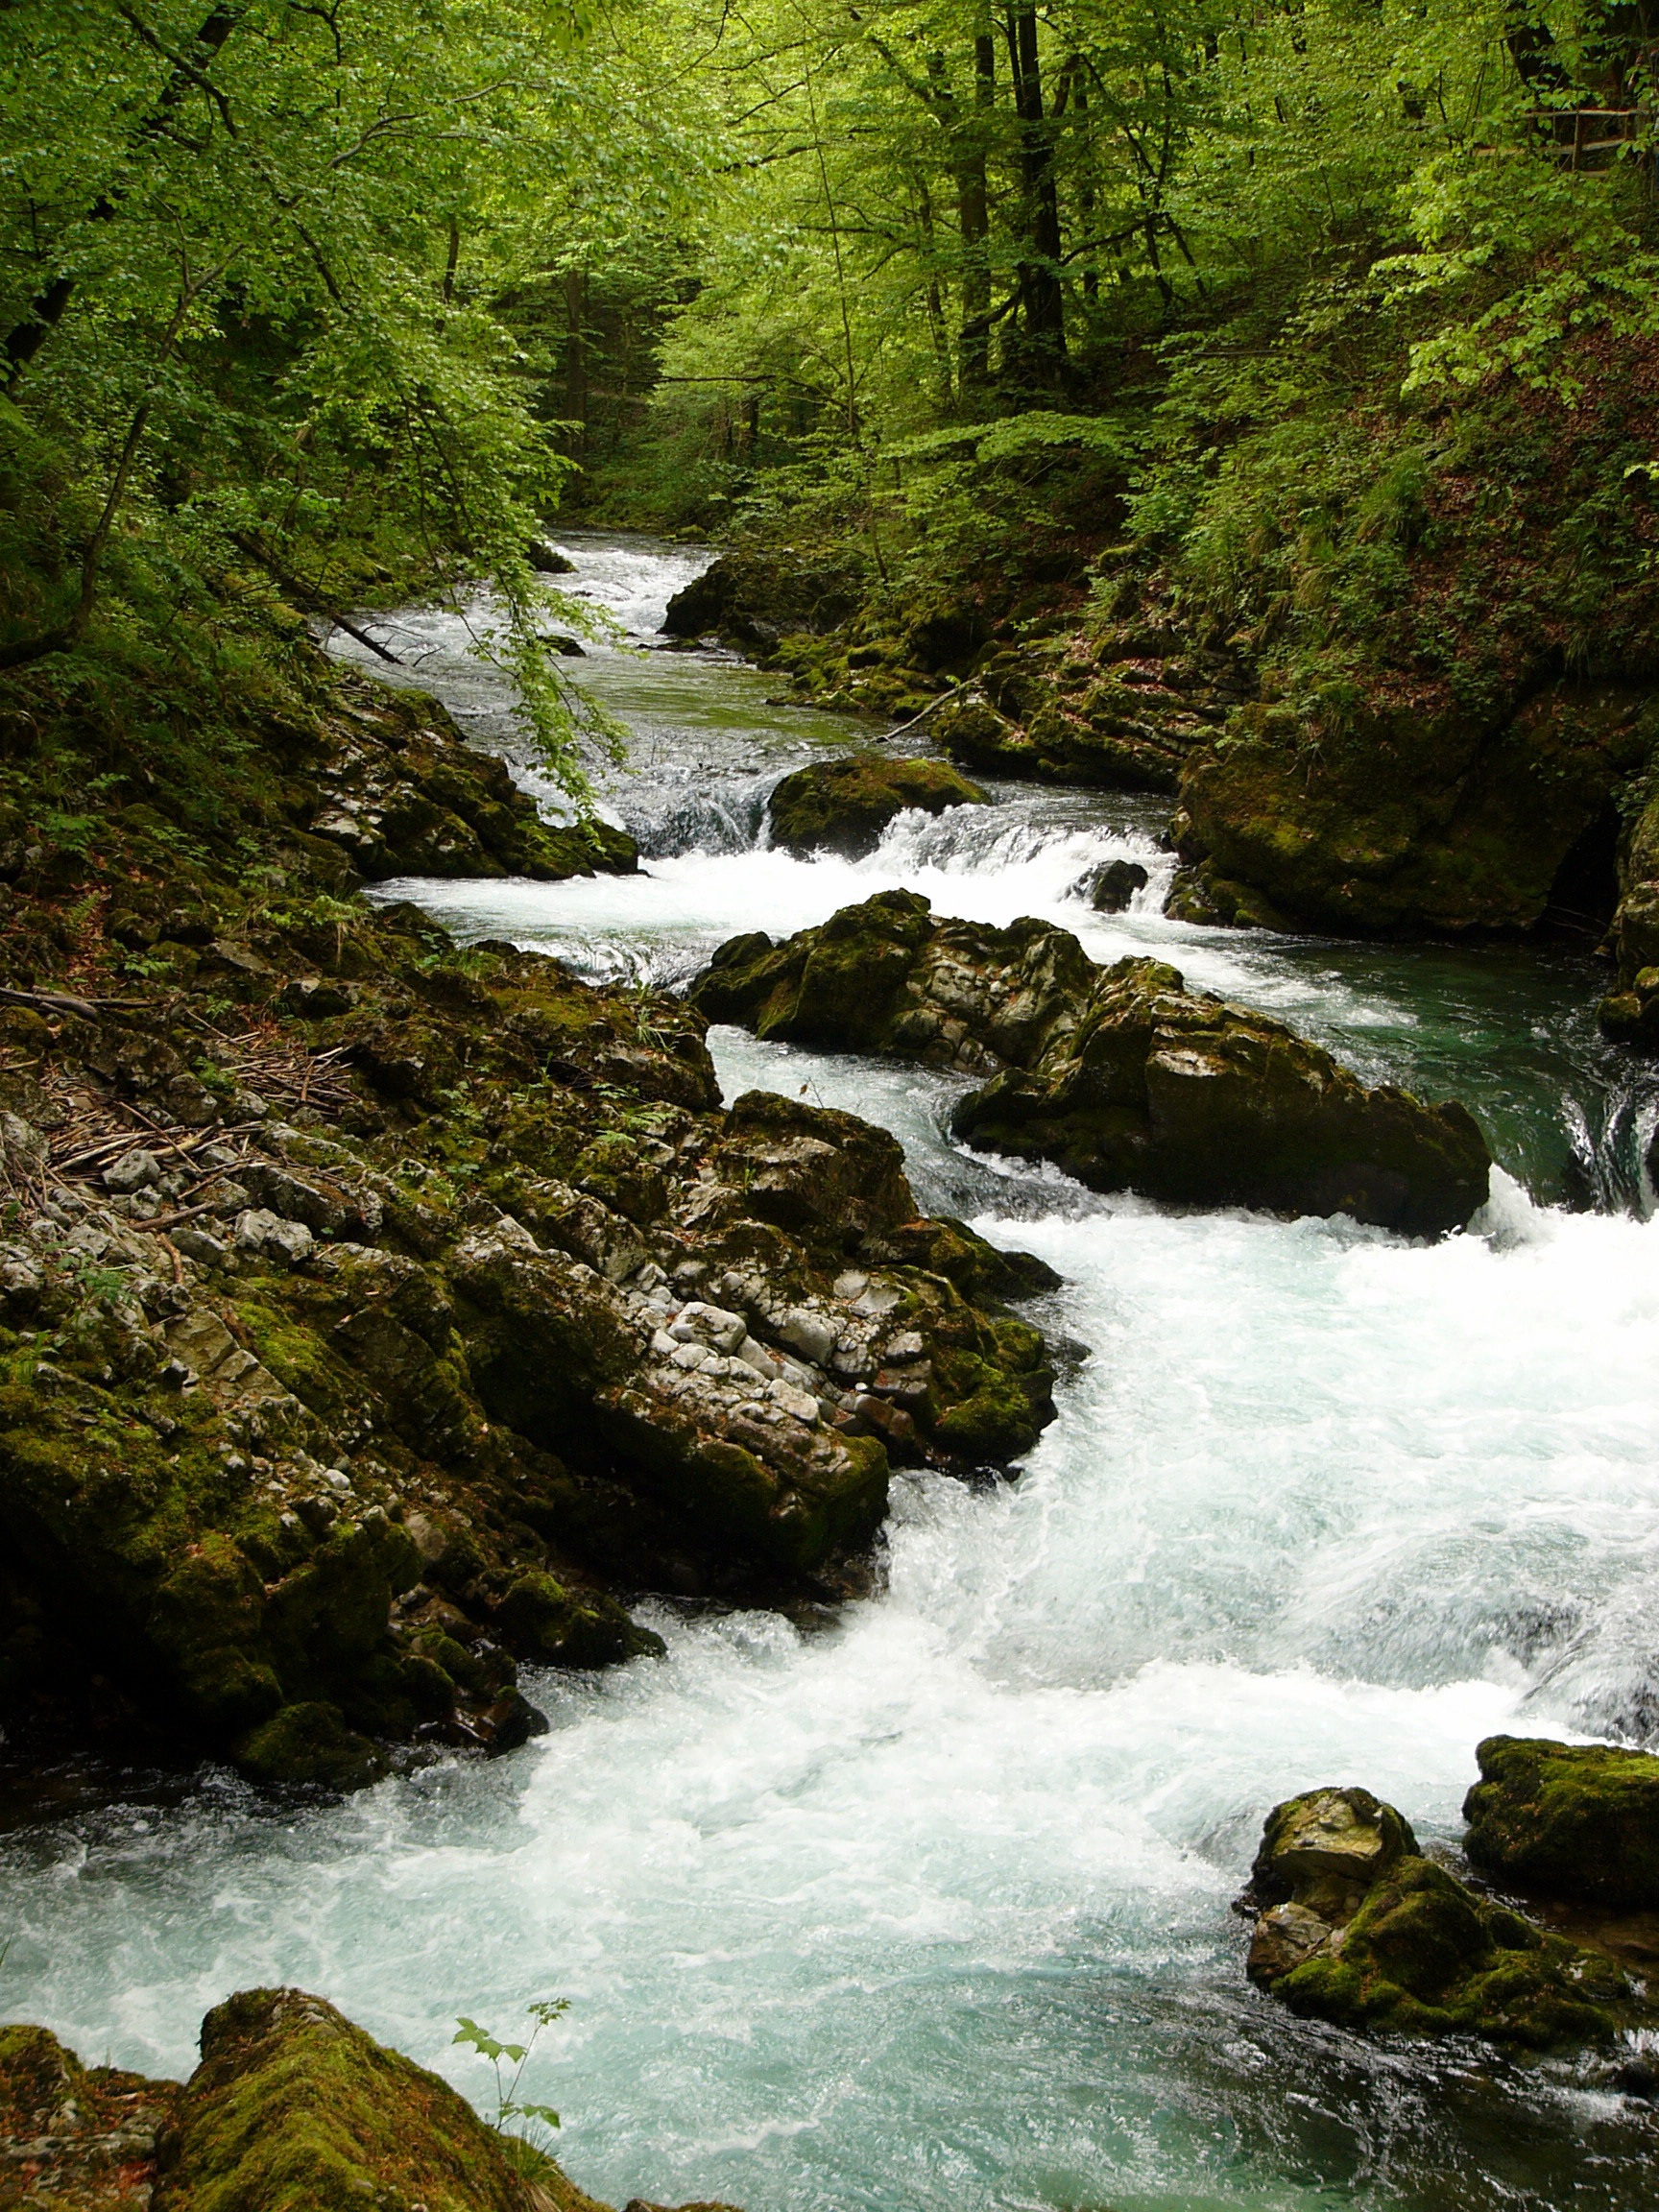
landscape, tree, water, nature, forest, rock, waterfall, creek, wilderness, leaf, river, valley, stone, cliff, stream, autumn, rapid, body of water, rainforest, wasserfall, woodland, habitat, water feature, slovenia, watercourse, landform, white river, natural environment, geographical feature